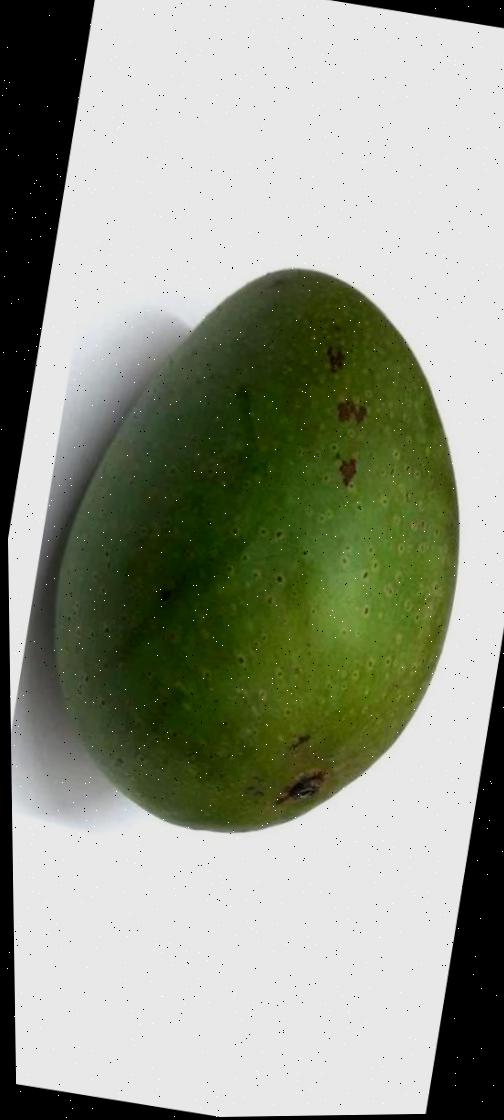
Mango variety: Ashshina Zhinuk